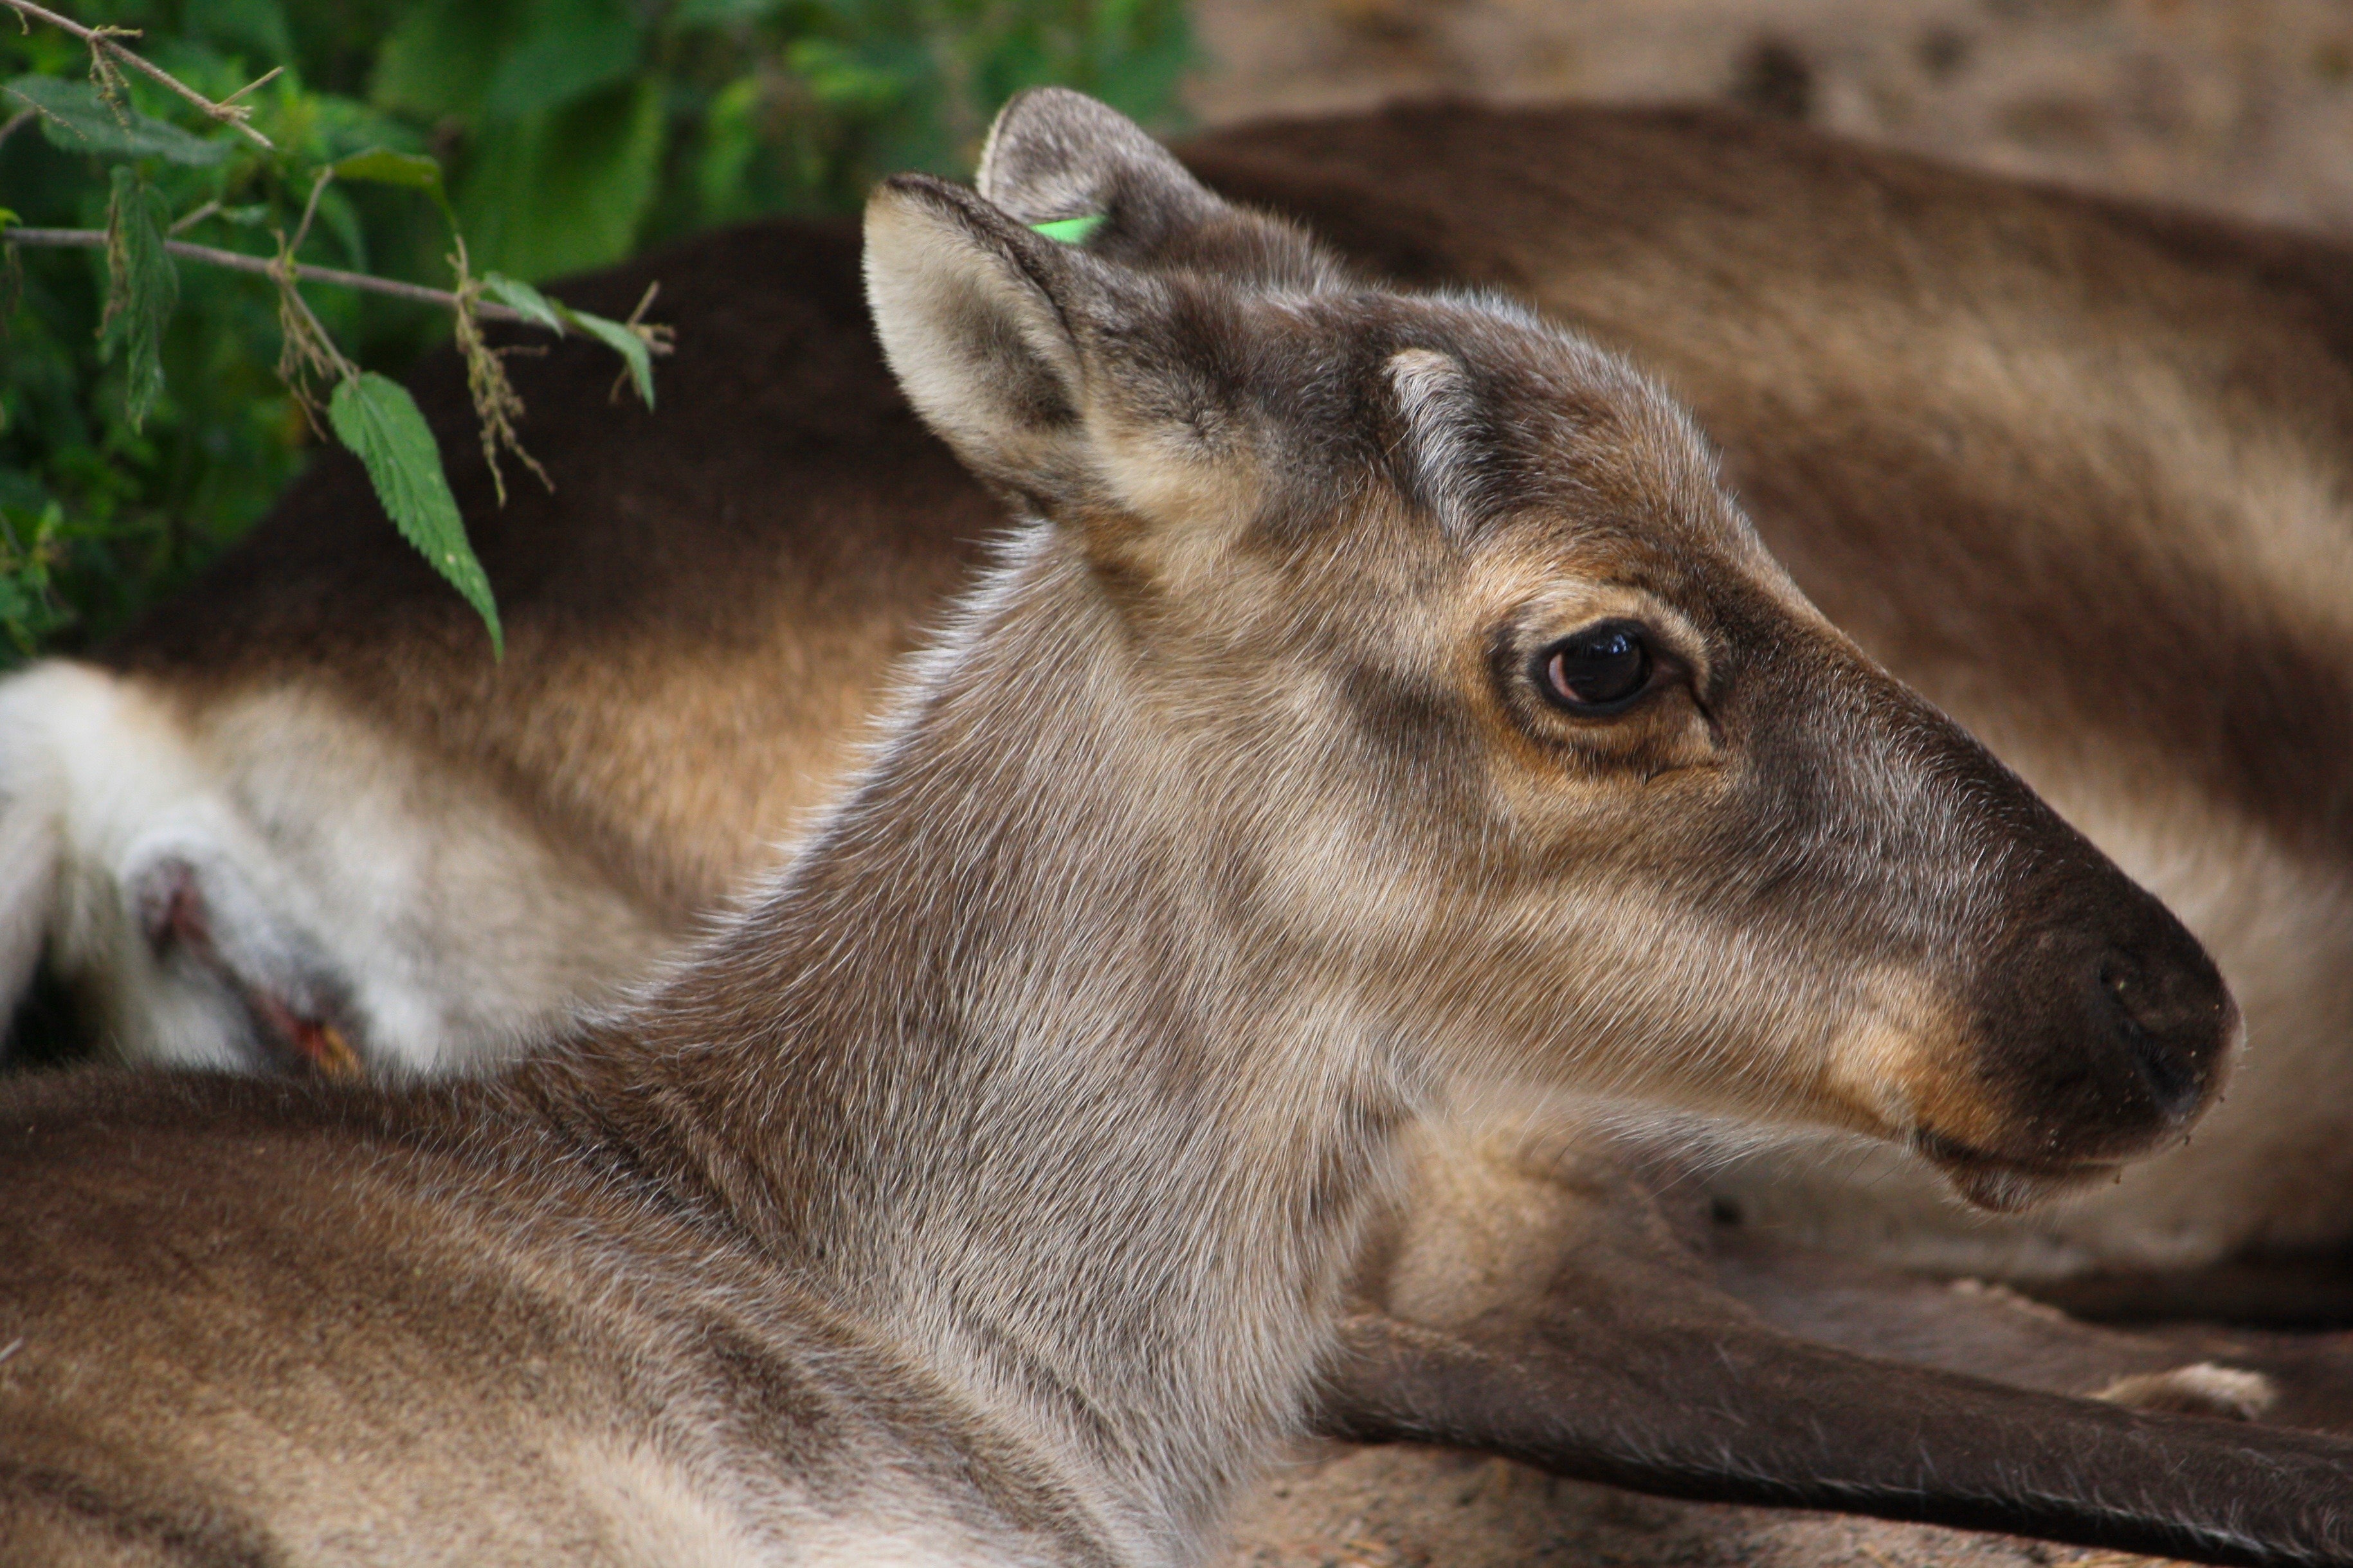
mammal, vertebrate, wildlife, snout, terrestrial animal, deer, kangaroo, musk deer, fawn, macropodidae, adaptation, marsupial, zoo, white tailed deer